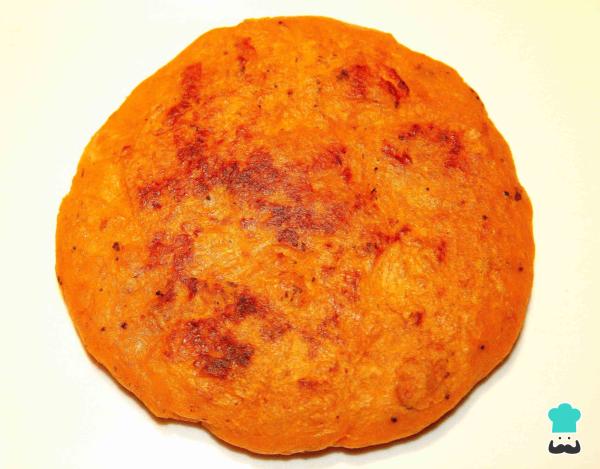
Esta receta seguro también se convertirá en tu consentida. ¿Qué opinas de estas arepas venezolanas? ¿Prepararías unas en casa y la compartirías con nosotros? Tranquil@, nos conformamos con una foto y tu valiosa opinión.